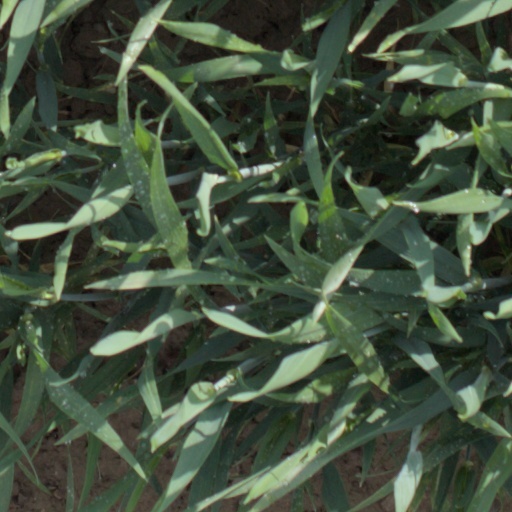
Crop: wheat